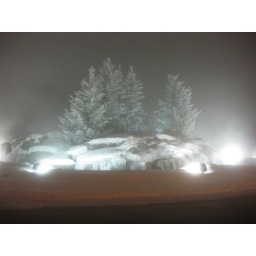
fog around trees and water falls